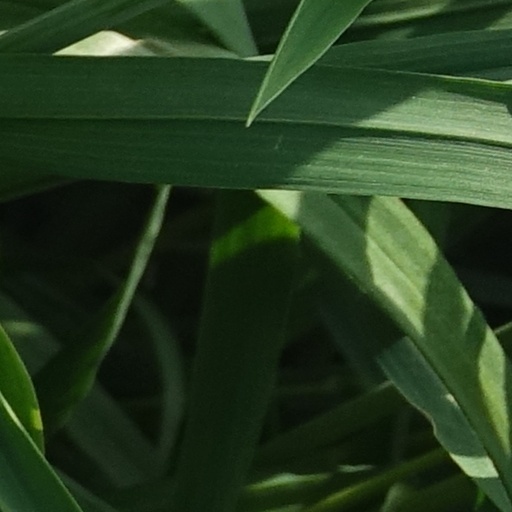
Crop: wheat